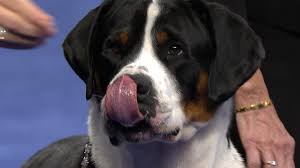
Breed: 237-n000086-Greater_Swiss_Mountain_dog